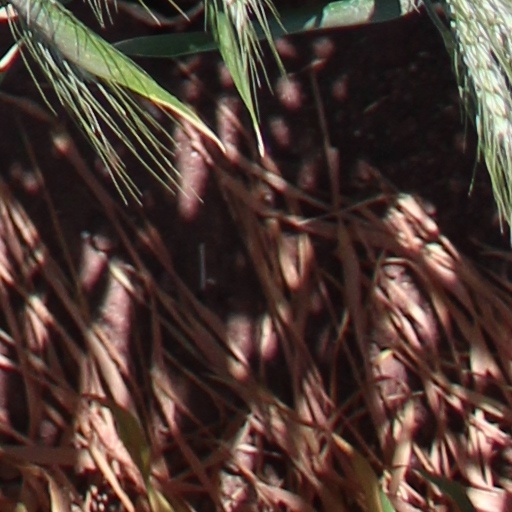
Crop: wheat